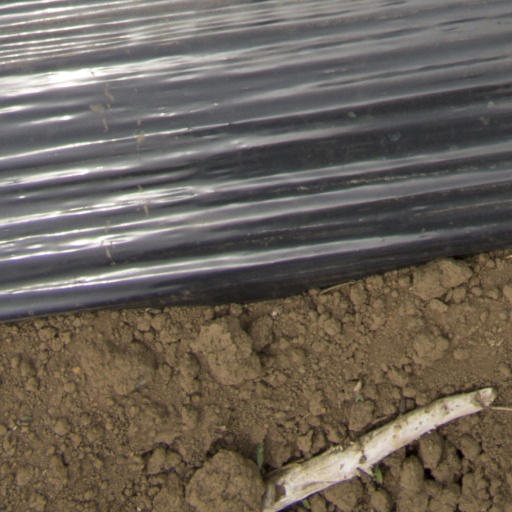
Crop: Jerusalem artichoke